Suwa Nejiko

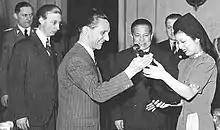
The Nazi propaganda minister, Joseph Goebbels, presenting a violin, said to be a Stradivarius, to Nejiko Suwa on 22 February 1943

In 1942, Kamensky petitioned the Japanese Embassy in France to care for Suwa, as he feared for the personal consequences he and his family could endure from the imminent Nazi occupation of Paris. There she met , a member of the embassy's staff whom she would later marry.